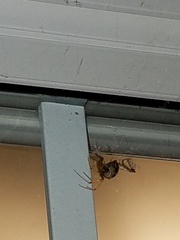
Species: Parasteatoda_tepidariorum